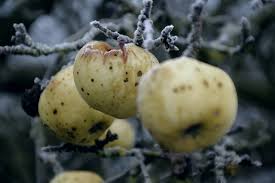
Waste category: biological